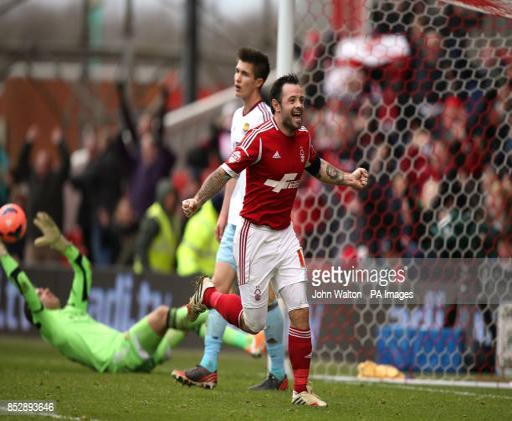
football player celebrates scoring their fifth goal during the match